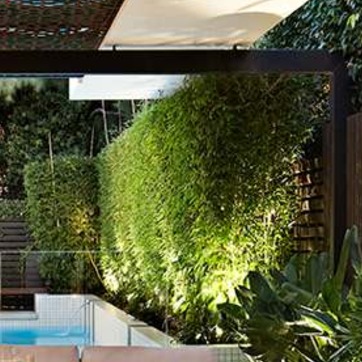
Material: foliage